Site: brandenburg
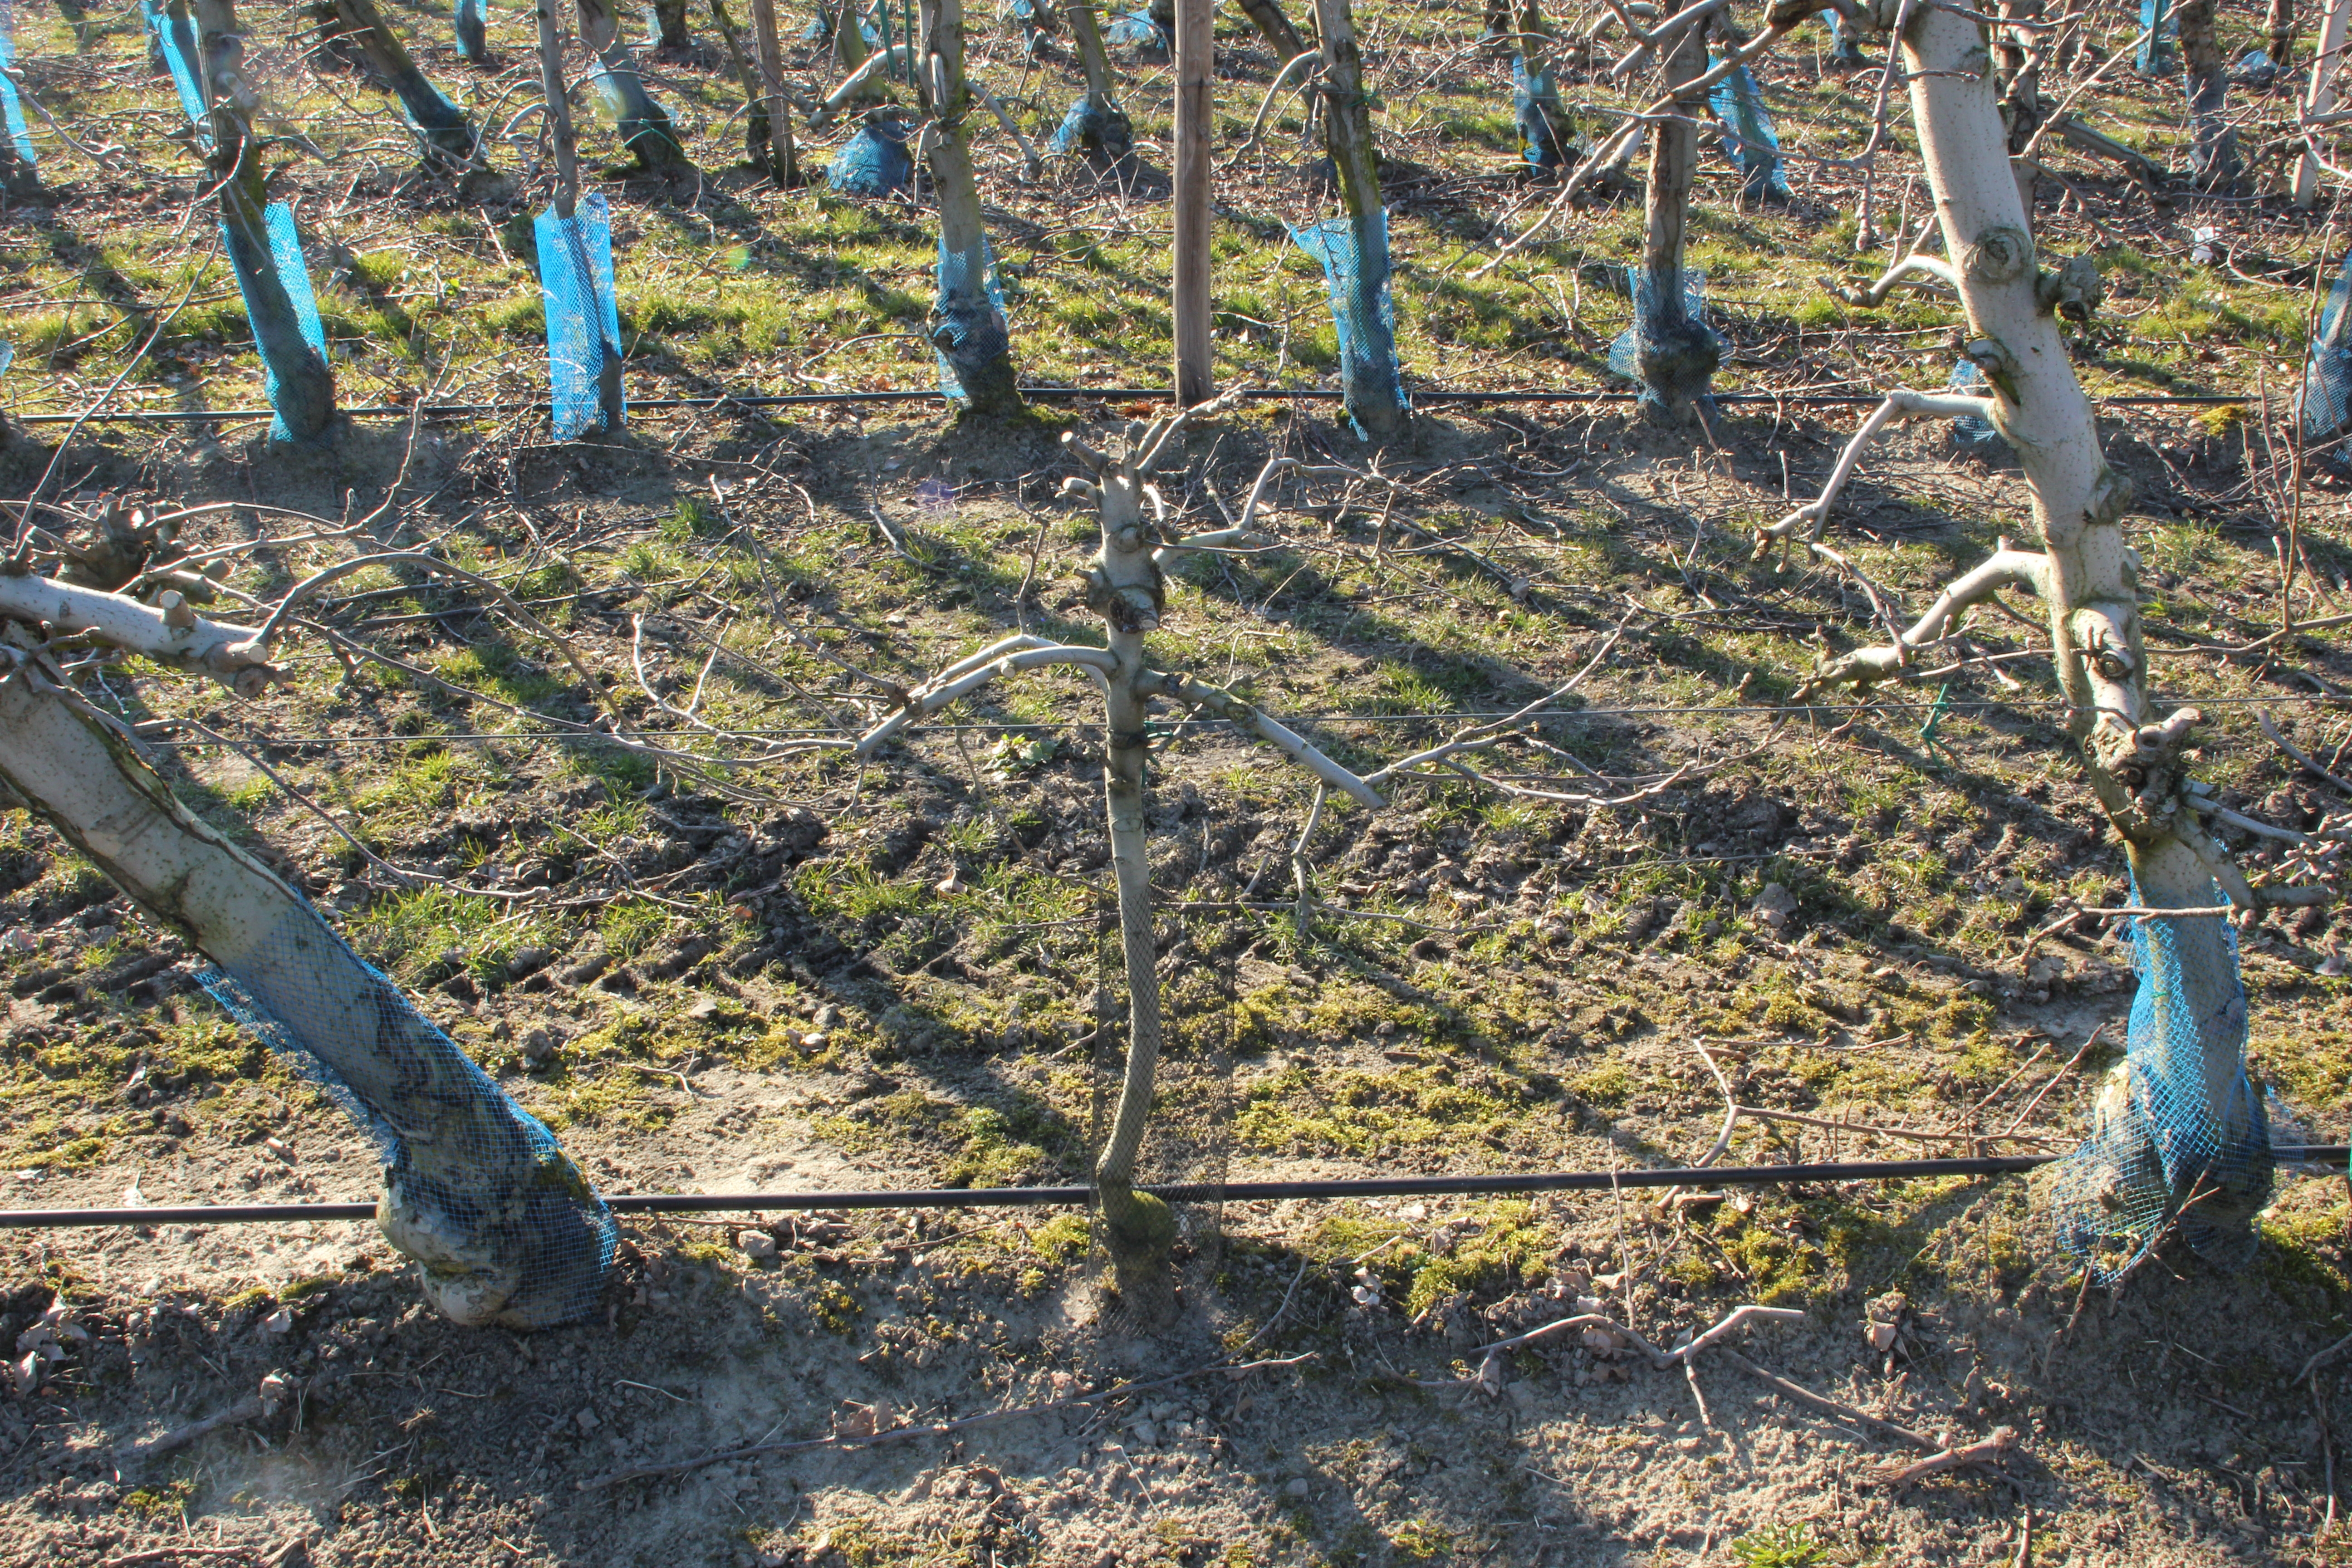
Growth stage (BBCH 03): Bud development